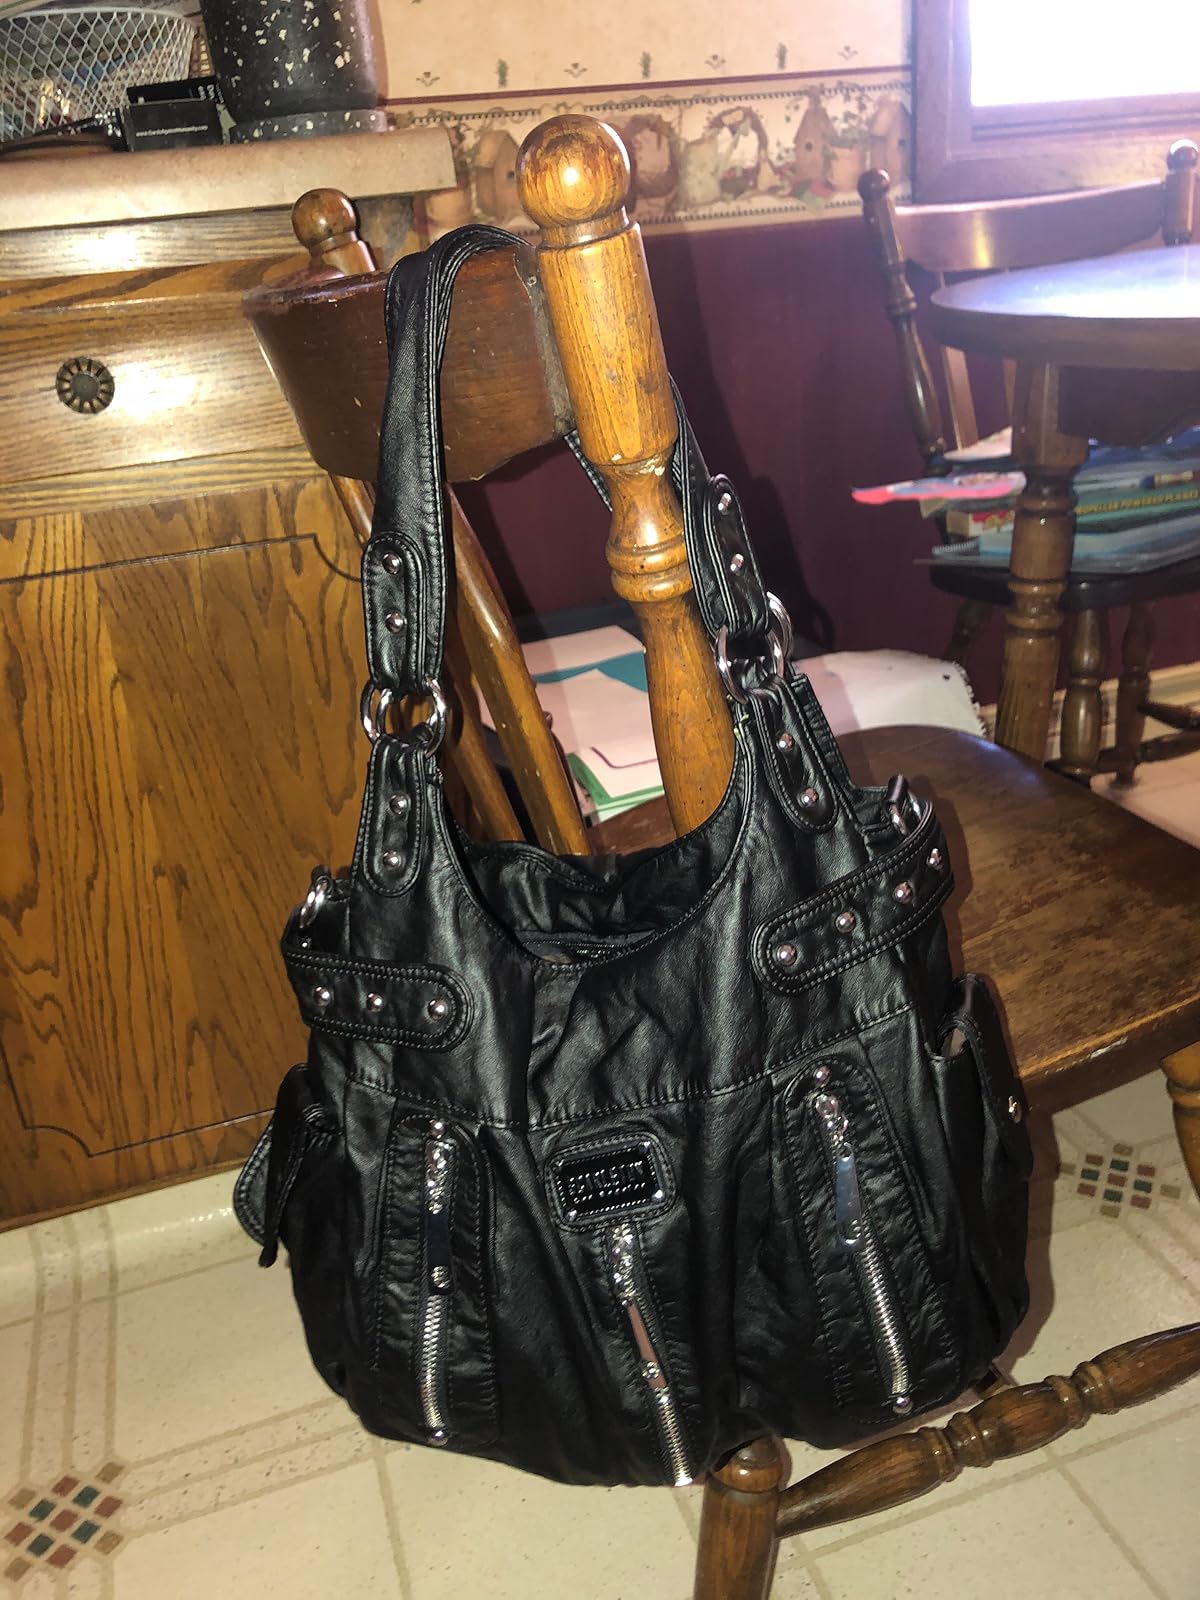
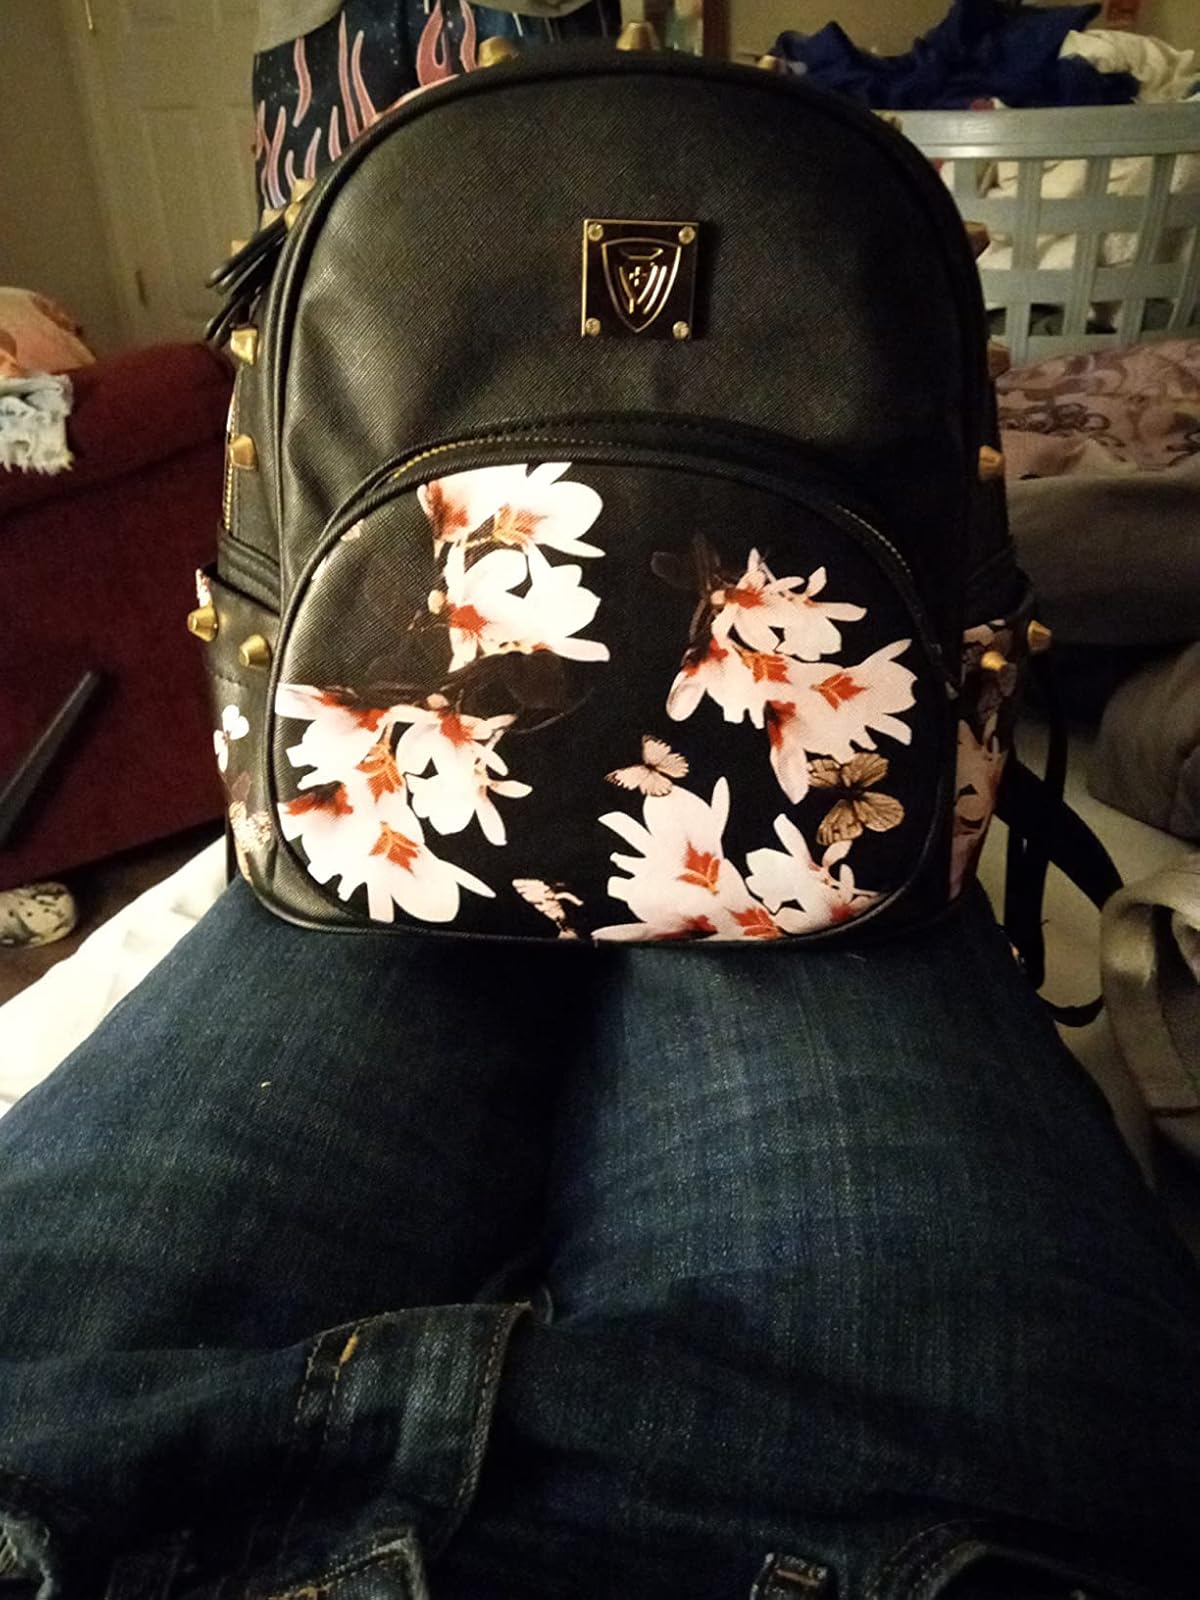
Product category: accessories_handbag
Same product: no